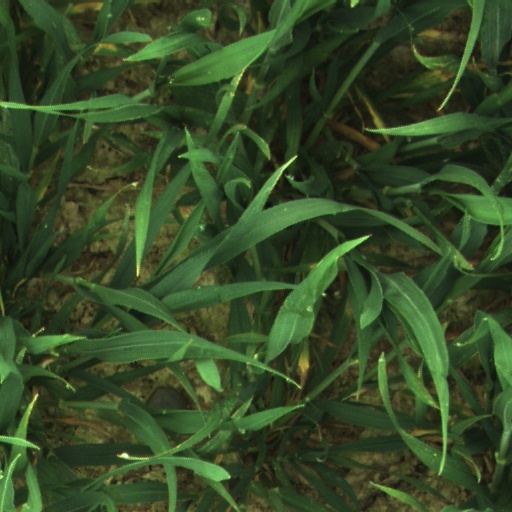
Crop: wheat